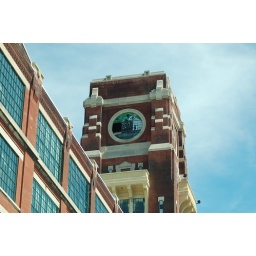
RCA stained glass window still visible in Camden, New Jersey